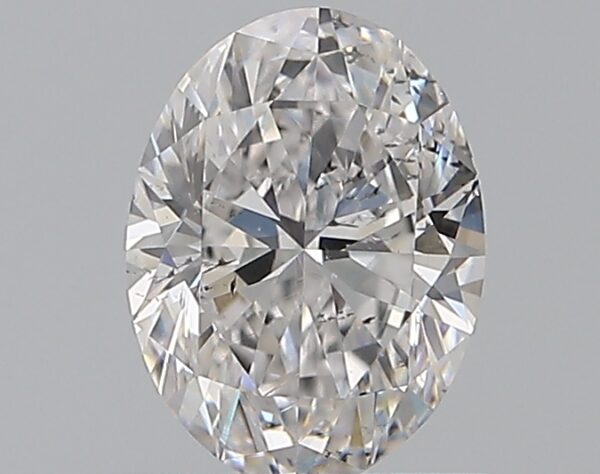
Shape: oval
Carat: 0.72
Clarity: SI1
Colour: E
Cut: EX
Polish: EX
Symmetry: VG
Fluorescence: F
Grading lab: GIA
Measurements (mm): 6.78 x 5.04 x 3.16